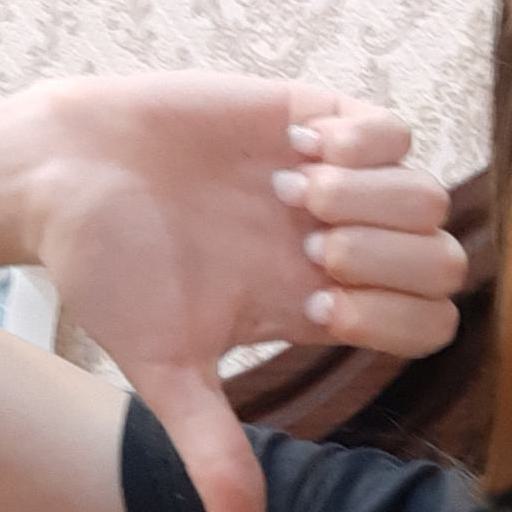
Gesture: dislike